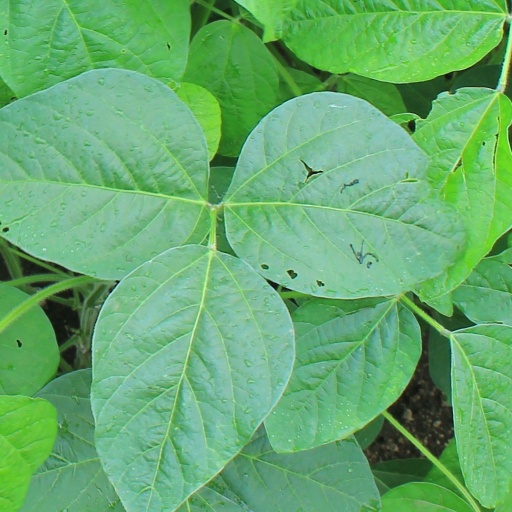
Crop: soybean